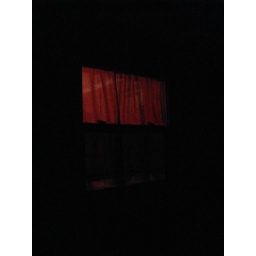
I was struck on my deck how the red curtains in my kitchen looked from outside.